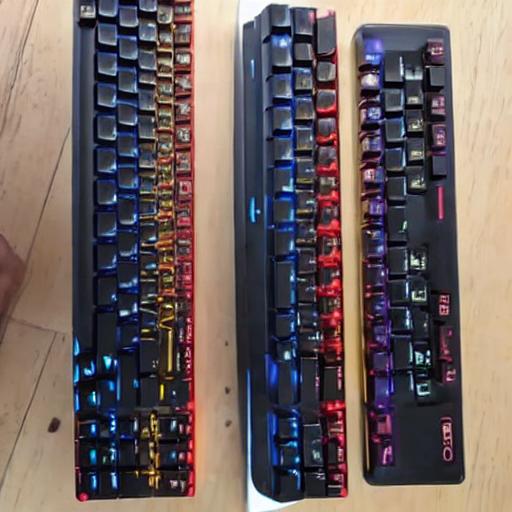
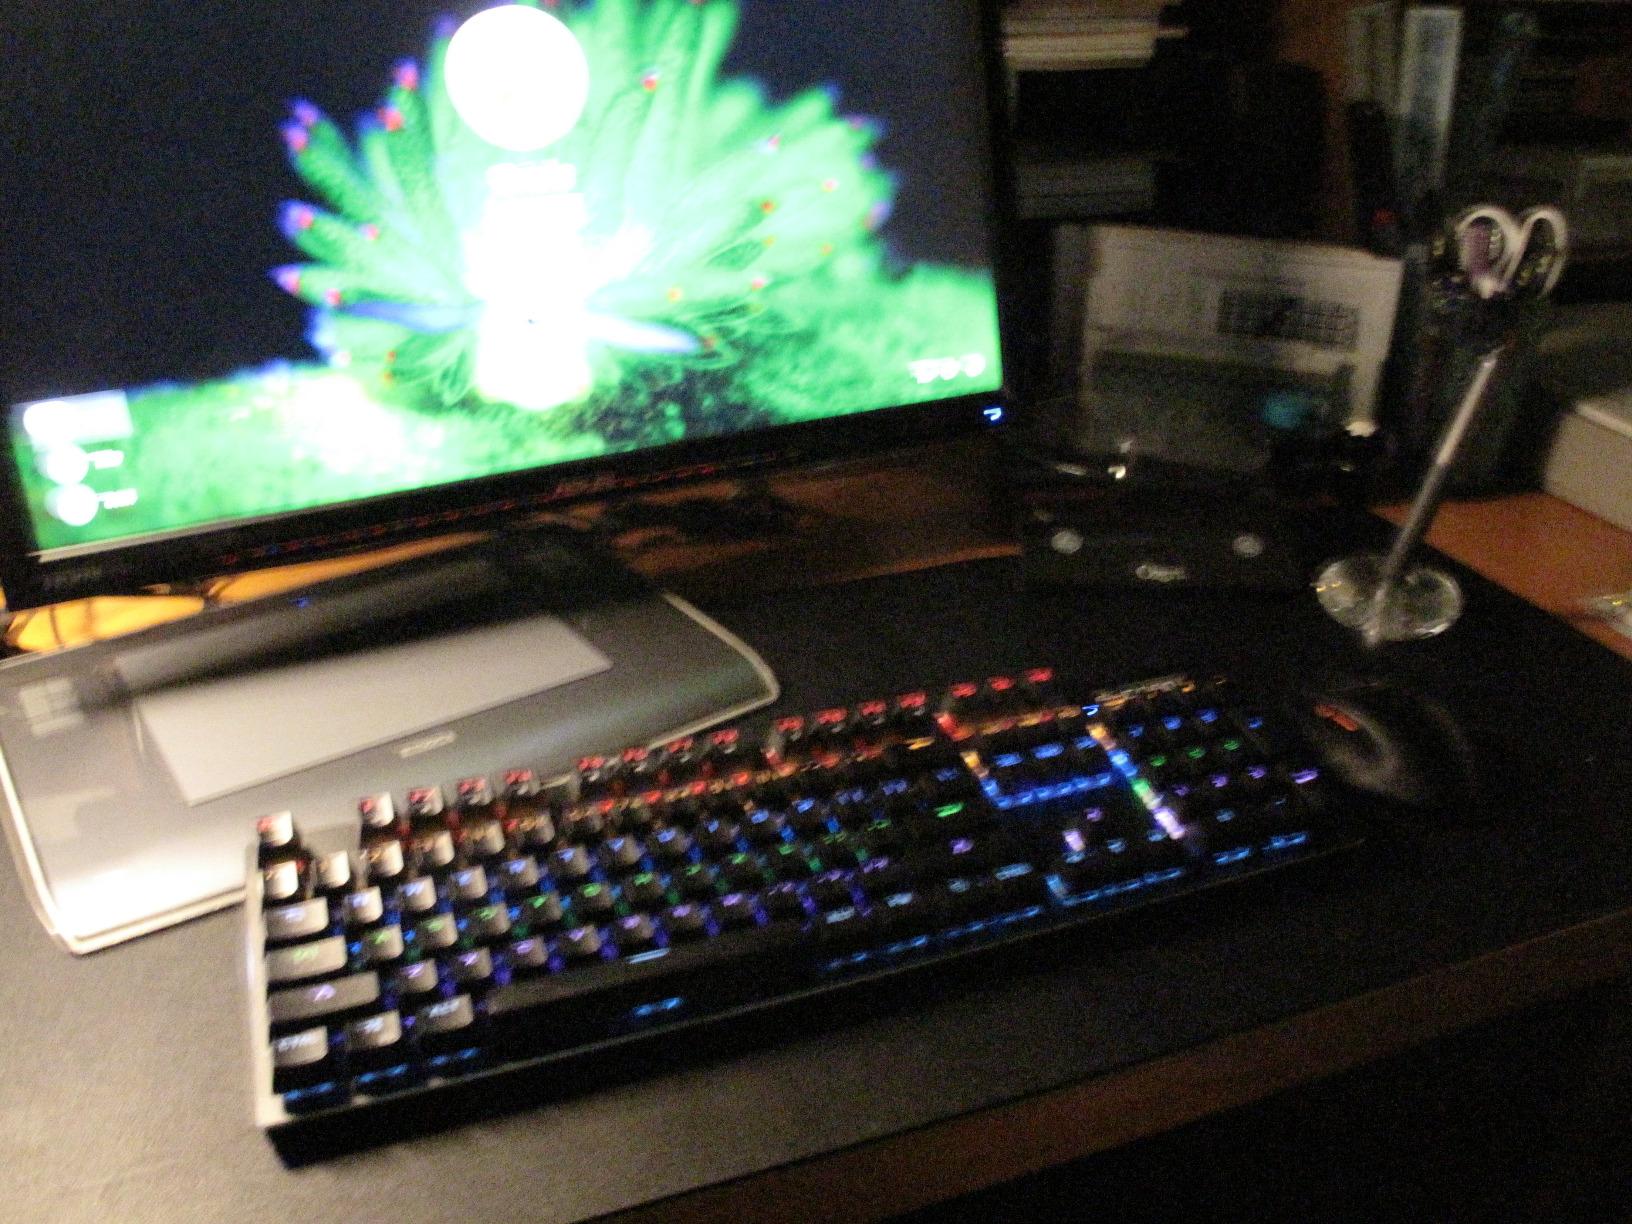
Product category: keyboard
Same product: no